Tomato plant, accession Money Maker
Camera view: horizontal (90 deg, fisheye); turntable rotation: 330 degrees
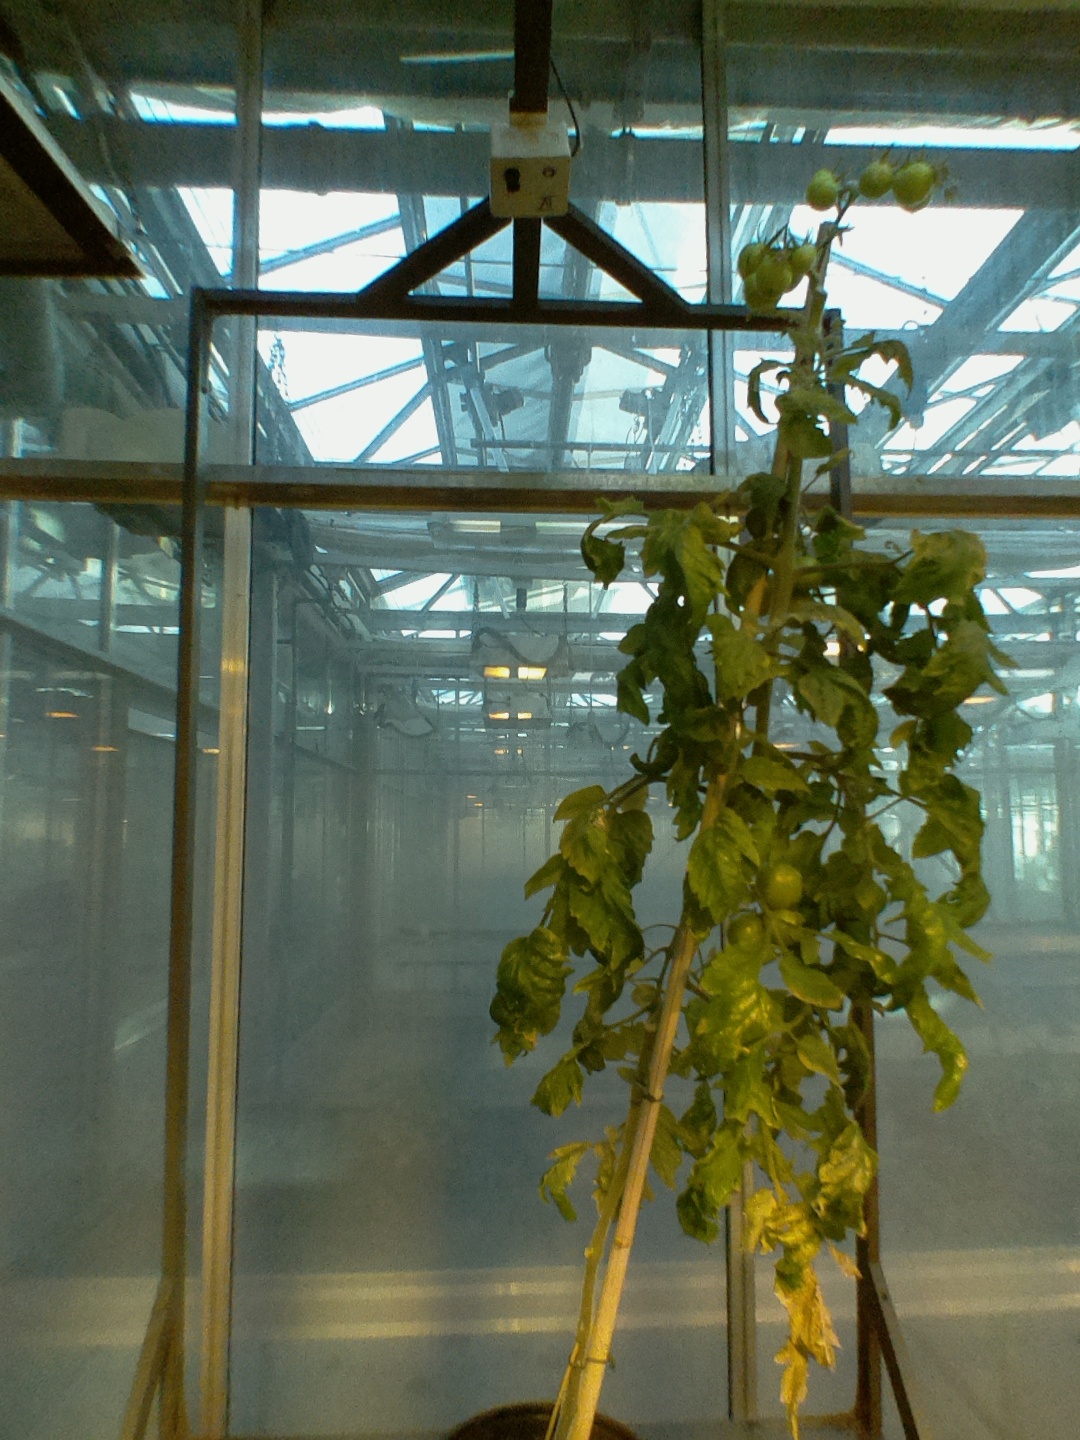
BBCH growth stage 79: 90% -100% of final fruit size